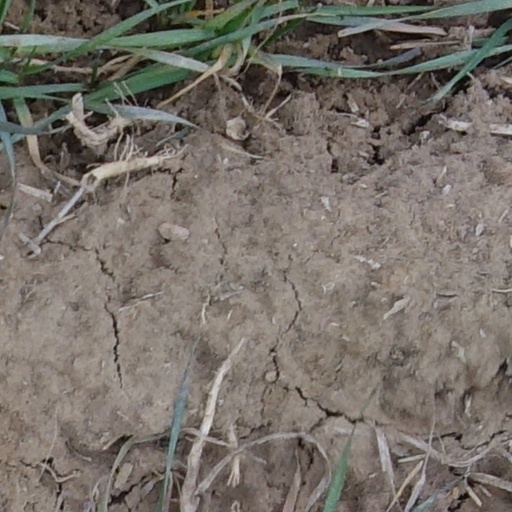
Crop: wheat